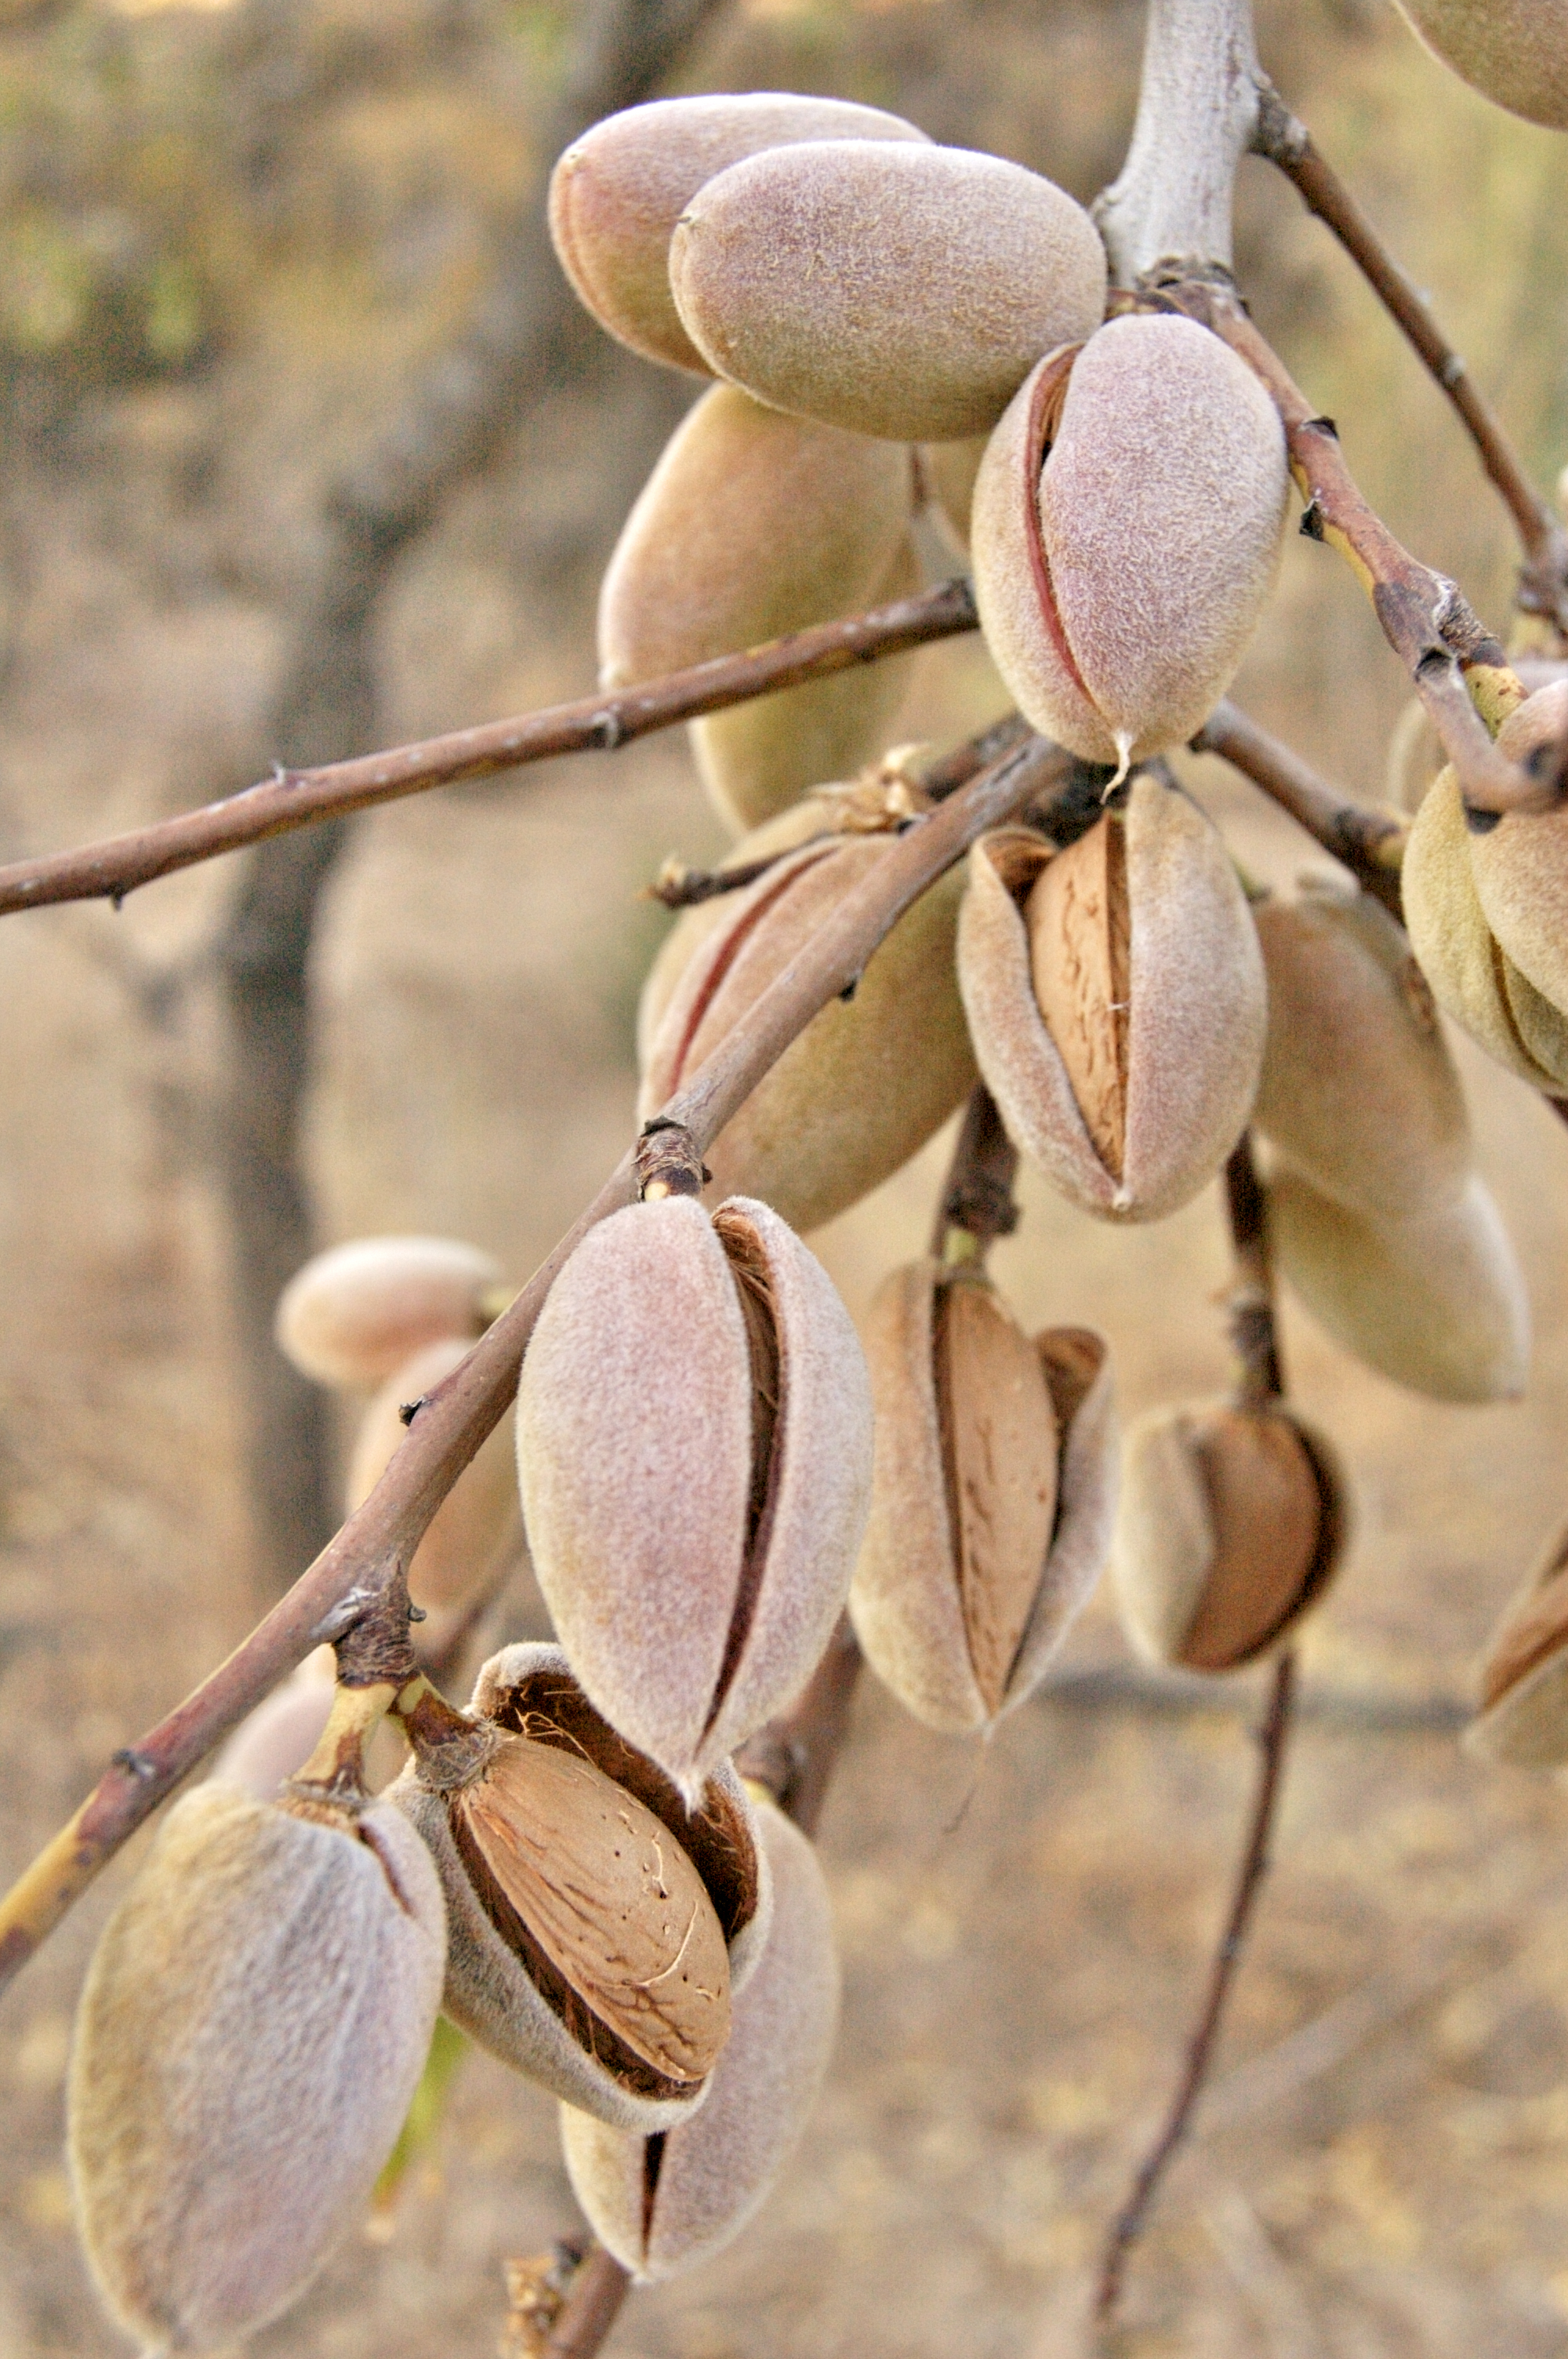
branch, plant, spring, flora, twig